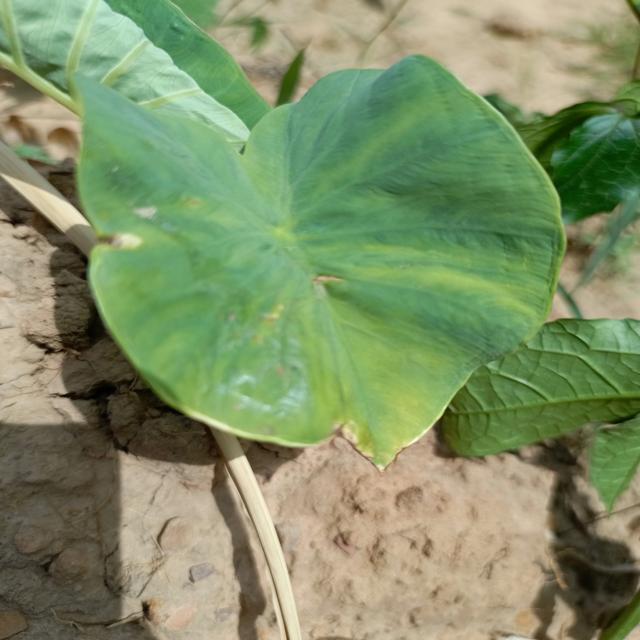
Label: Early_Blight